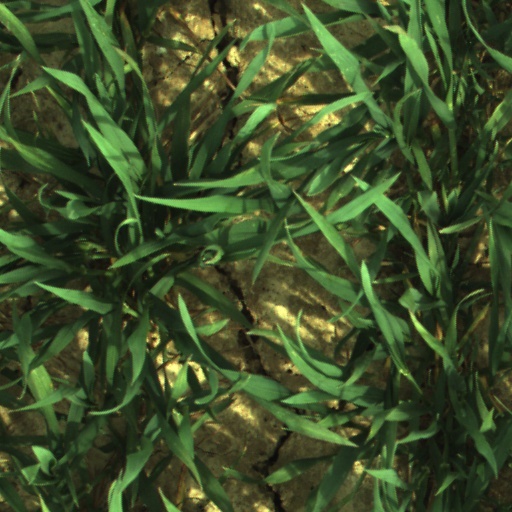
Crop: wheat